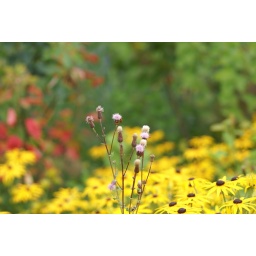
Thistle in a field of flowers